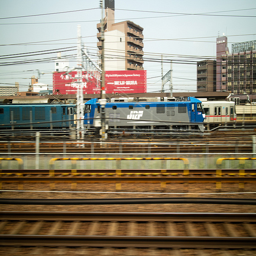
A train traveling along a train track bordering a city scape below multiple power lines.
A train traveling past tall building on train tracks.
A blue train is riding along the railroad tracks.
A train races down the track in the city
There's several railroad tracks with a couple trains on them.